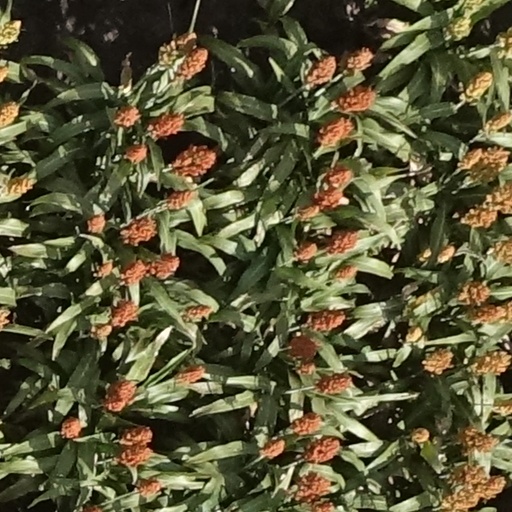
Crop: sorghum